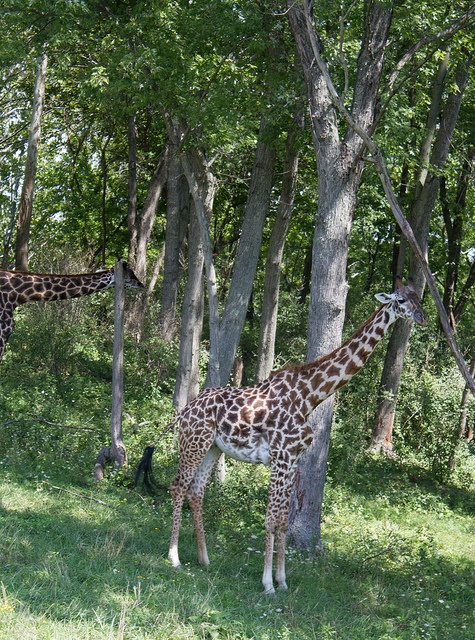
Two giraffe are standing in the shade of several trees.
two giraffes standing in a field of grass next to a lot of trees
Two giraffe standing in grass among the trees.
THERE ARE ZEBRAS THAT ARE WALKING IN THE GRASS
Two giraffes standing on a sloped hill under trees.